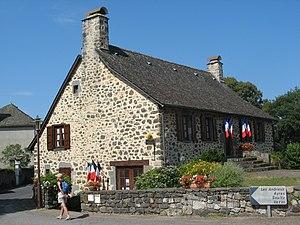
Arches, mairie
Arches est une commune française située dans le département du Cantal, en région Auvergne-Rhône-Alpes.